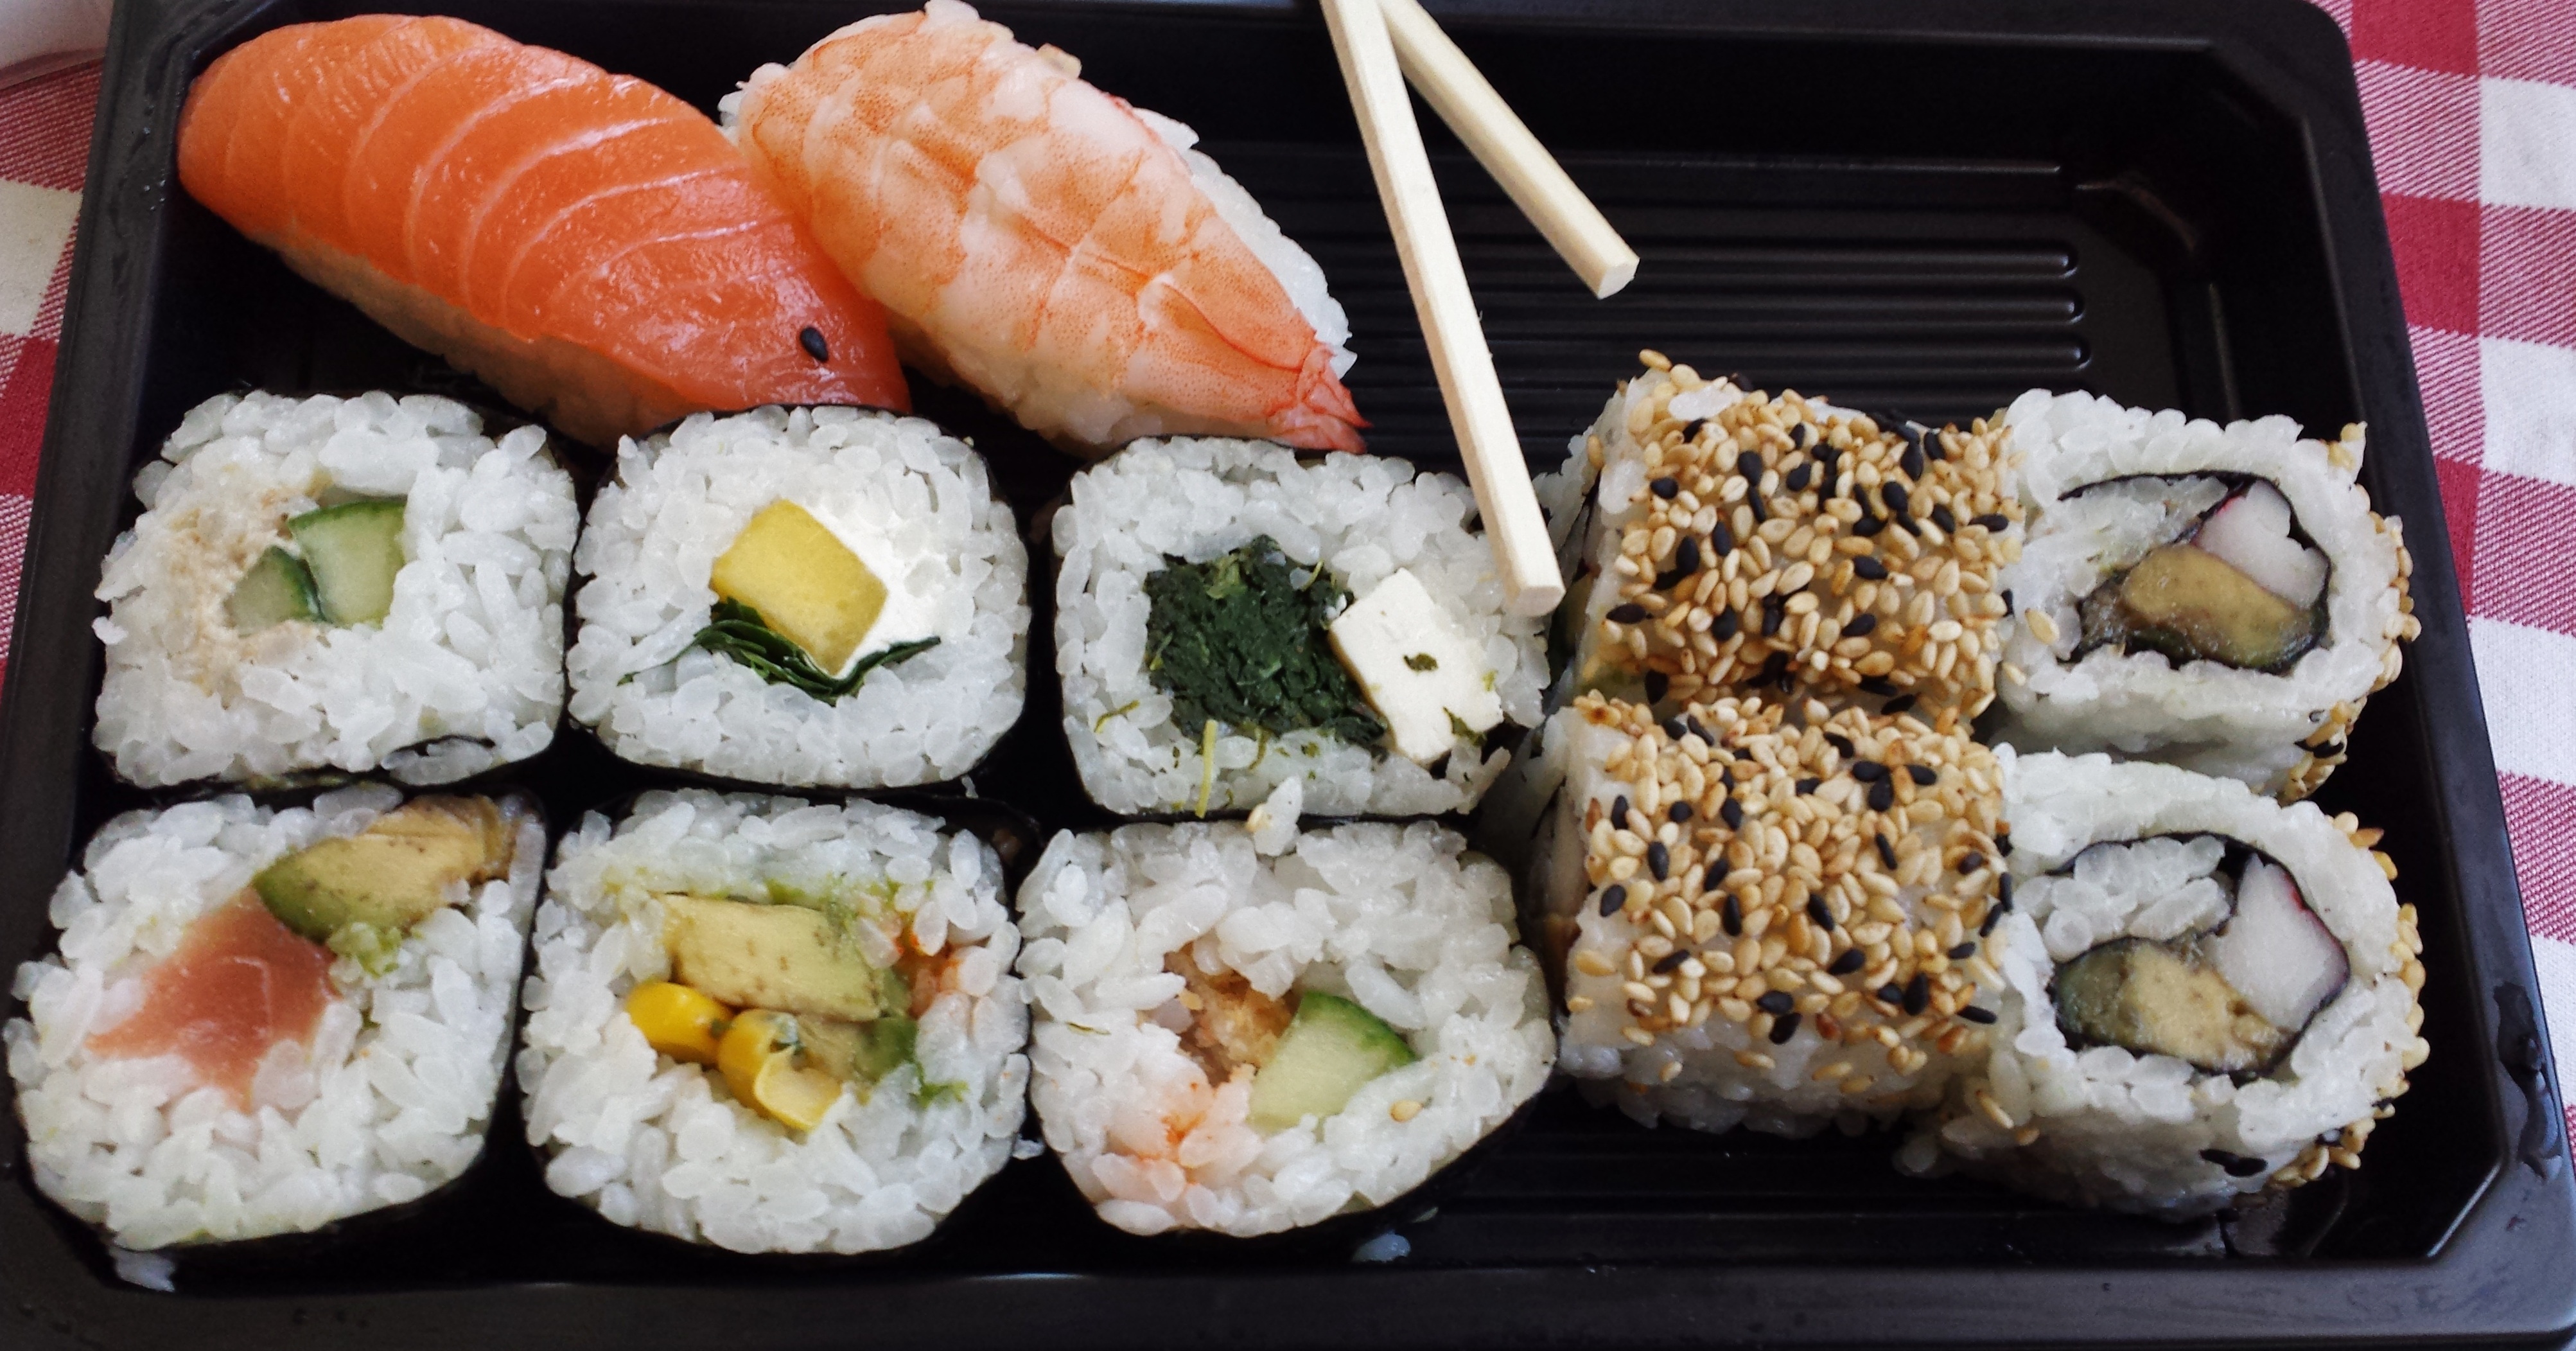
dish, meal, food, seaweed, asia, fish, healthy, cuisine, rice, asian food, sushi, tasty, roll, raw, salmon, exotic, creation, japanese cuisine, gimbap, california roll, sushi box